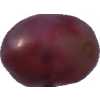
Label: pink_grape